Christology

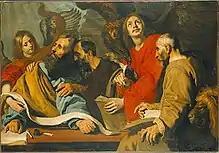
"The Four Evangelists", by Pieter Soutman, 17th century

The oldest Christian sources are the writings of Paul. According to most scholars, the central Christology of Paul conveys the notion of Christ's pre-existence Although this is disputed by a minority of scholars. and the identification of Christ as "Kyrios". Both notions likely existed before him in the early Christian communities, and Paul deepened them and used them for preaching in the Hellenistic communities.